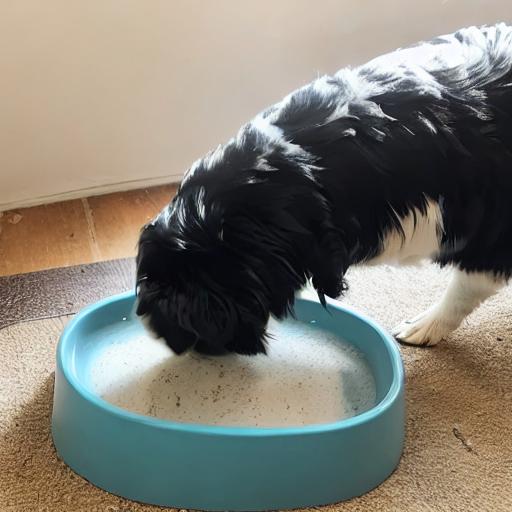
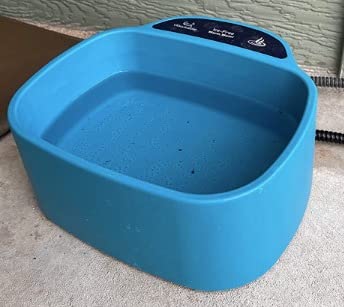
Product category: items_bowl
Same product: no